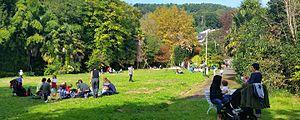
Le parc Uliako Lore-Baratzak se trouve dans le quartier Ulia de Saint-Sébastien, au carrefour de la promenade du même nom et de la rue Jose A. Elósegi. D'une surface de 14 500 m², il est aussi connu sous le nom de parc des Pépinières d'Ulía car les pépinières municipales s'y trouvaient à l'époque. C'est à cet endroit que l'on cultivait toutes les plantes et les arbres de la ville pour les planter ensuite dans les jardins publics de Saint-Sébastien, tout au long du XXᵉ siècle. C'est en 2008, que la mairie a déplacé les pépinières municipales à Lau Haizeta. Il a été fermé et sans activité jusqu'en 2015, date à laquelle les voisins du quartier ont pu le rouvrir. Ils le gèrent dès lors grâce à un permis de cession signé avec la mairie. Depuis 2016, la mairie de Saint-Sébastien suit des démarches pour bâtir des logements dans ce parc. Le parc possède d'importantes atouts naturels et patrimoniaux. Tout d'abord parce qu'il abrite les deux plus anciens dépôts d'eau de la ville, datés du XIXᵉ siècle, et aussi grâce à ses éléments architecturaux, à sa flore et à sa faune.